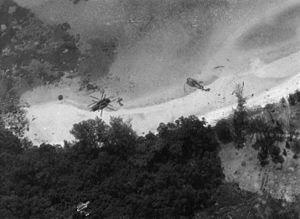
L'incident du Mayagüez désigne l'arraisonnement illégal du porte-conteneurs civil américain SS Mayagüez par les forces Khmers rouges et les opérations militaires américaines qui s'ensuivirent ayant pour but de reprendre le navire et libérer son équipage, ce qui mena à d'intenses combats dans l'île de Koh Tang. Ces combats sont généralement considérés comme la dernière bataille de la guerre du Viêt Nam.